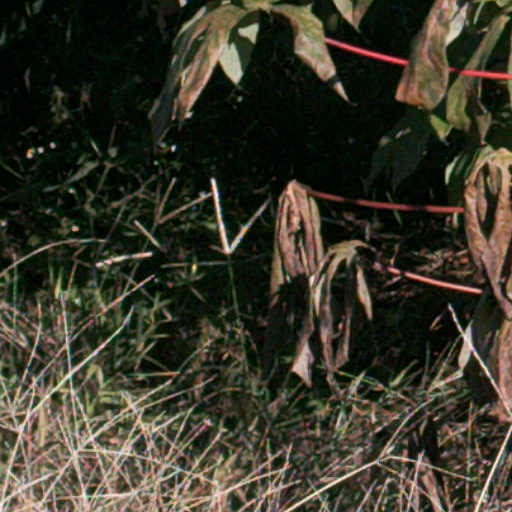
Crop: cassava